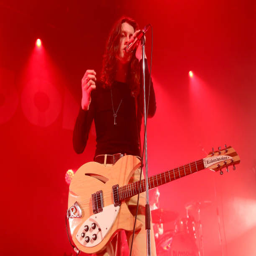
person perform live on stage .